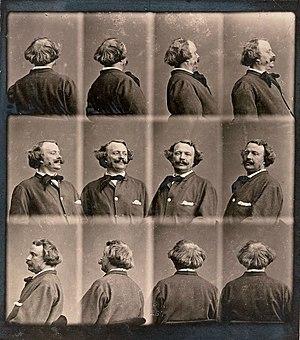
Autoportrait ""tournant"" de Nadar."
Félix Tournachon, dit Nadar, né le 5 ou le 6 avril 1820, au 195, rue Saint-Honoré, et mort le 20 mars 1910 dans la même ville, est un caricaturiste, écrivain, aéronaute et photographe français.